Poles in Bosnia and Herzegovina

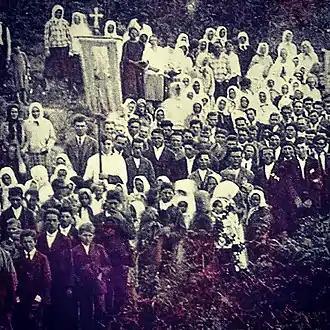
Polish farmers in Bosnia at a procession

The Bosnian Poles were appraised beekeepers and also left a great mark on the country's agriculture, as they introduced synthetic fertilizers and non-food crops in the regions they inhabited. They also taught Bosnians about cattle breeding. The colonists, in turn, were taught to grow maize by the native population and viticulture by another minority, the Italians. The Poles never integrated into the Bosnian society and functioned as a separate ethnic community even in areas where they had direct contact with the Bosnians, their relations consisting of a varying degree of tolerance. The native Bosnians resented the privileges granted to Polish colonists, which caused many disagreements. These benefits lapsed following the First World War, when Austria-Hungary broke apart and Bosnia and Herzegovina was incorporated into the Kingdom of Yugoslavia. Some Poles at the time wanted to move to Poland, but its government refused them.